China Airlines

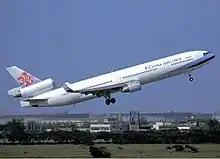
An MD-11 wearing the new China Airlines pink flower livery at Taipei Chiang Kai-Shek (now Taoyuan) International Airport in 2001

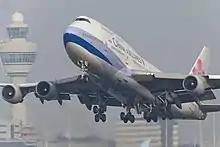
China Airlines Boeing 747-400 at Amsterdam Airport Schiphol in 2011

As the Republic of China (Taiwan)'s flag carrier, China Airlines has been affected by disputes over the political status of Republic of China (Taiwan), is under pressure from the Chinese Communist Party, and was barred from flying into a number of countries maintaining diplomatic relations with the People's Republic of China ("Mainland China"). As a result, in the mid 1990s, China Airlines subsidiary Mandarin Airlines took over some of its Sydney and Vancouver international routes. Starting from October 7, 1995, partly as a way to avoid the international controversy, China Airlines unveiled its "plum blossom" logo, replacing the national flag which had previously appeared on the tail fins (empennage), and the aircraft livery from the red-white-blue national colours on the fuselage of its aircraft. The plum blossom ("Prunus mume") is the Republic of China's National Flower.